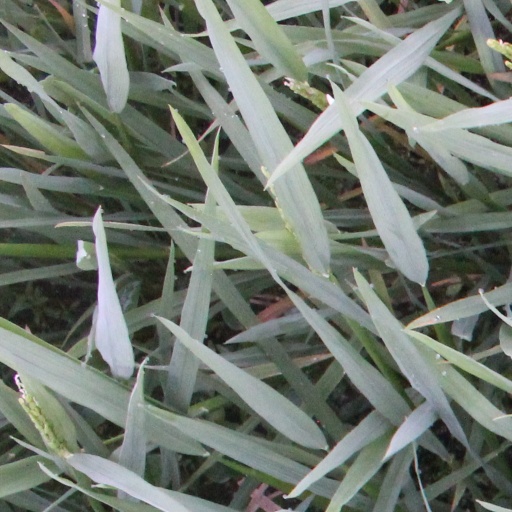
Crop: rice